Embassy of Brazil, Washington, D.C.

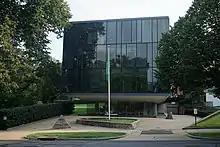

The Embassy of Brazil in Washington, D.C. is the diplomatic mission of the Federative Republic of Brazil to the United States of America.